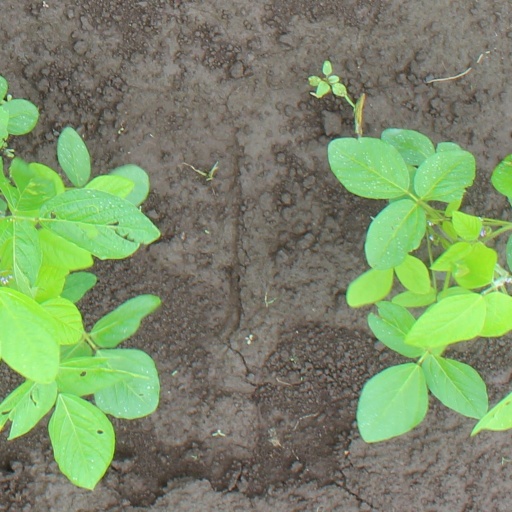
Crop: soybean